Fusaro Lake

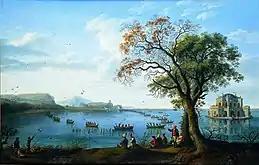
"Hunt on the Fusaro", by Jakob Philipp Hackert (1873).

Lake Fusaro is a lake situated in the province of Naples, Italy, in the territory of the community of Bacoli. It is about from Baia, and about from the acropolis of Cumae. It is separated from the sea by a narrow coastal strip. It is a very unusual ecosystem of great interest, characterized by a variety of vegetation specific to the region.